Bass reflex

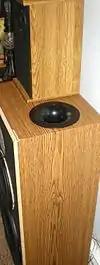
Two-inch port tube installed in the top of a Polk S10 speaker cabinet as part of a DIY audio project. This port is flared.

Unlike closed-box loudspeakers, which are nearly airtight, a bass reflex system has an opening called a "port" or "vent" cut into the cabinet, generally consisting of a pipe or duct (typically circular or rectangular cross section). The air mass in this opening resonates with the "springiness" of the air inside the enclosure in exactly the same fashion as the air in a bottle resonates when a current of air is directed across the opening. Another metaphor often used is to think of the air like a spring or rubber band. The frequency at which the box/port system resonates, known as the Helmholtz resonance, depends upon the effective length and cross sectional area of the duct, the internal volume of the enclosure, and the speed of sound in air. In the early years of ported speakers, speaker designers had to do extensive experimentation to determine the ideal diameter of the port and length of the port tube or pipe; however, more recently, there are numerous tables and computer programs that calculate, for a given size of cabinet, how large the port should be and how long the tube should be. Even with these programs, however, some experimentation with prototypes is still necessary to determine if the enclosure sounds good.